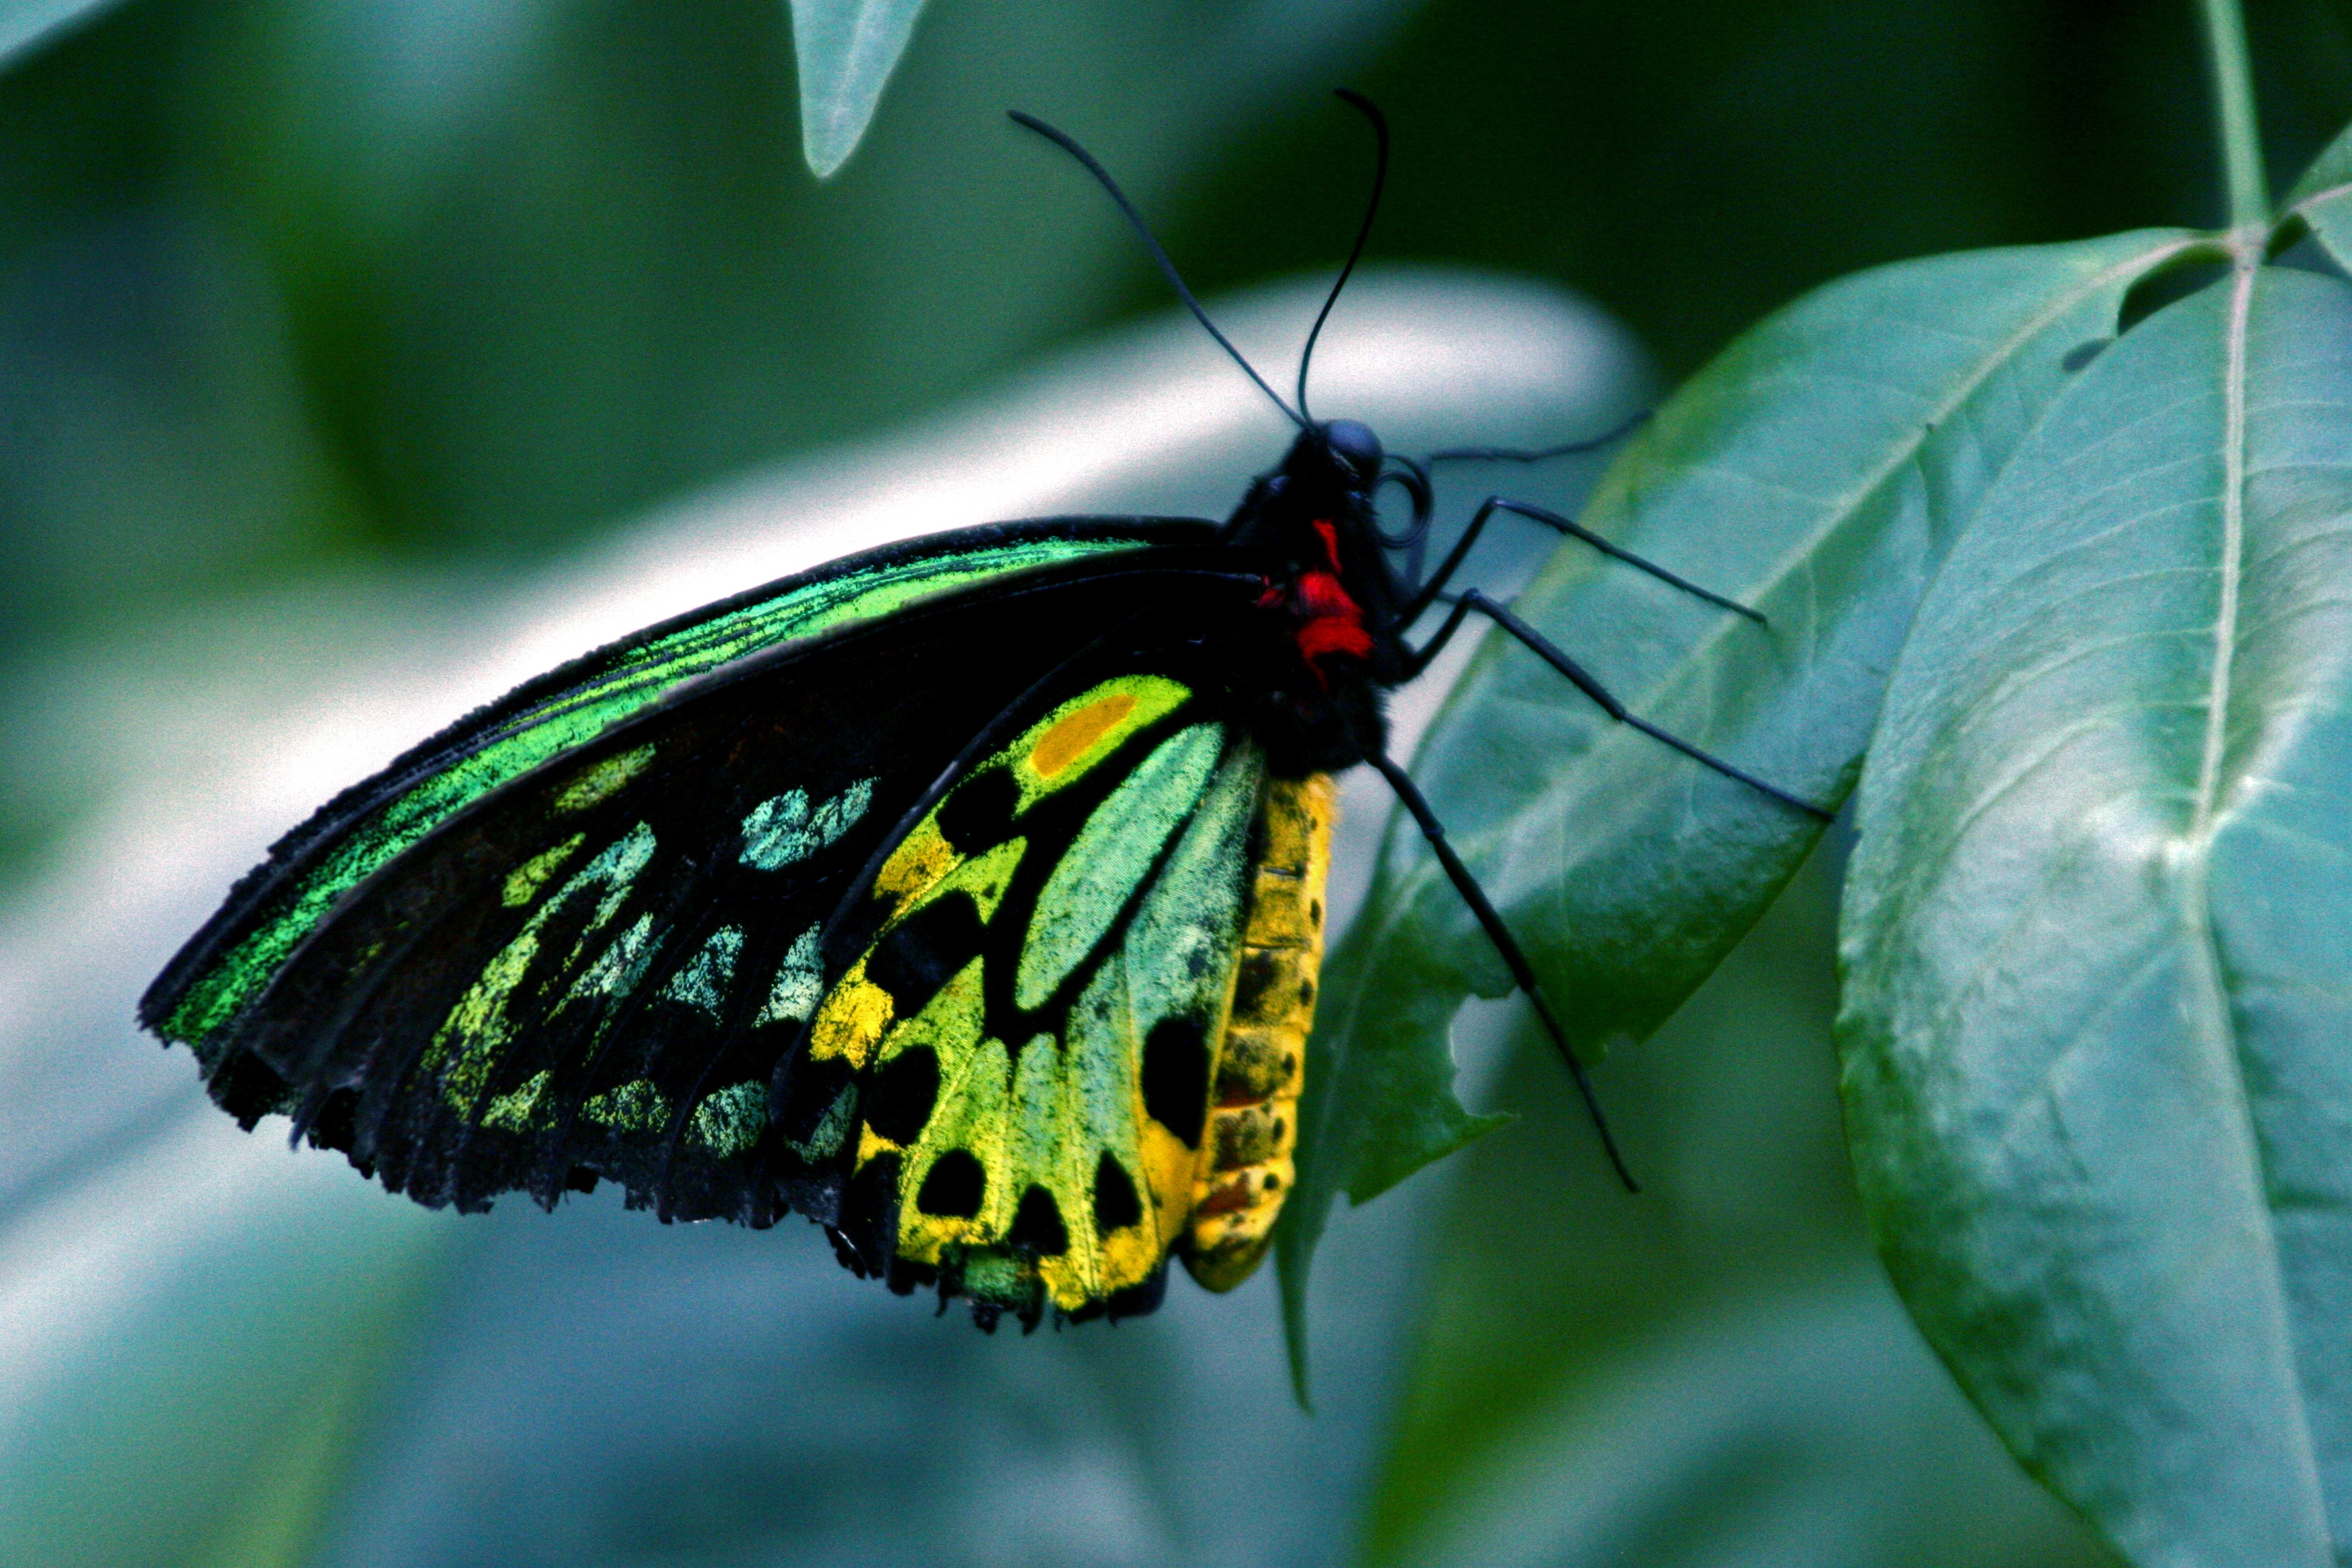
nature, wing, leaf, flower, green, insect, botany, butterfly, flora, fauna, invertebrate, close up, monarch butterfly, macro photography, arthropod, pollinator, moths and butterflies, lycaenid, brush footed butterfly, colias